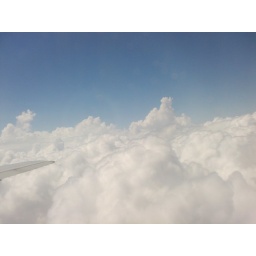
clouds from above we were flying to Hawai'i